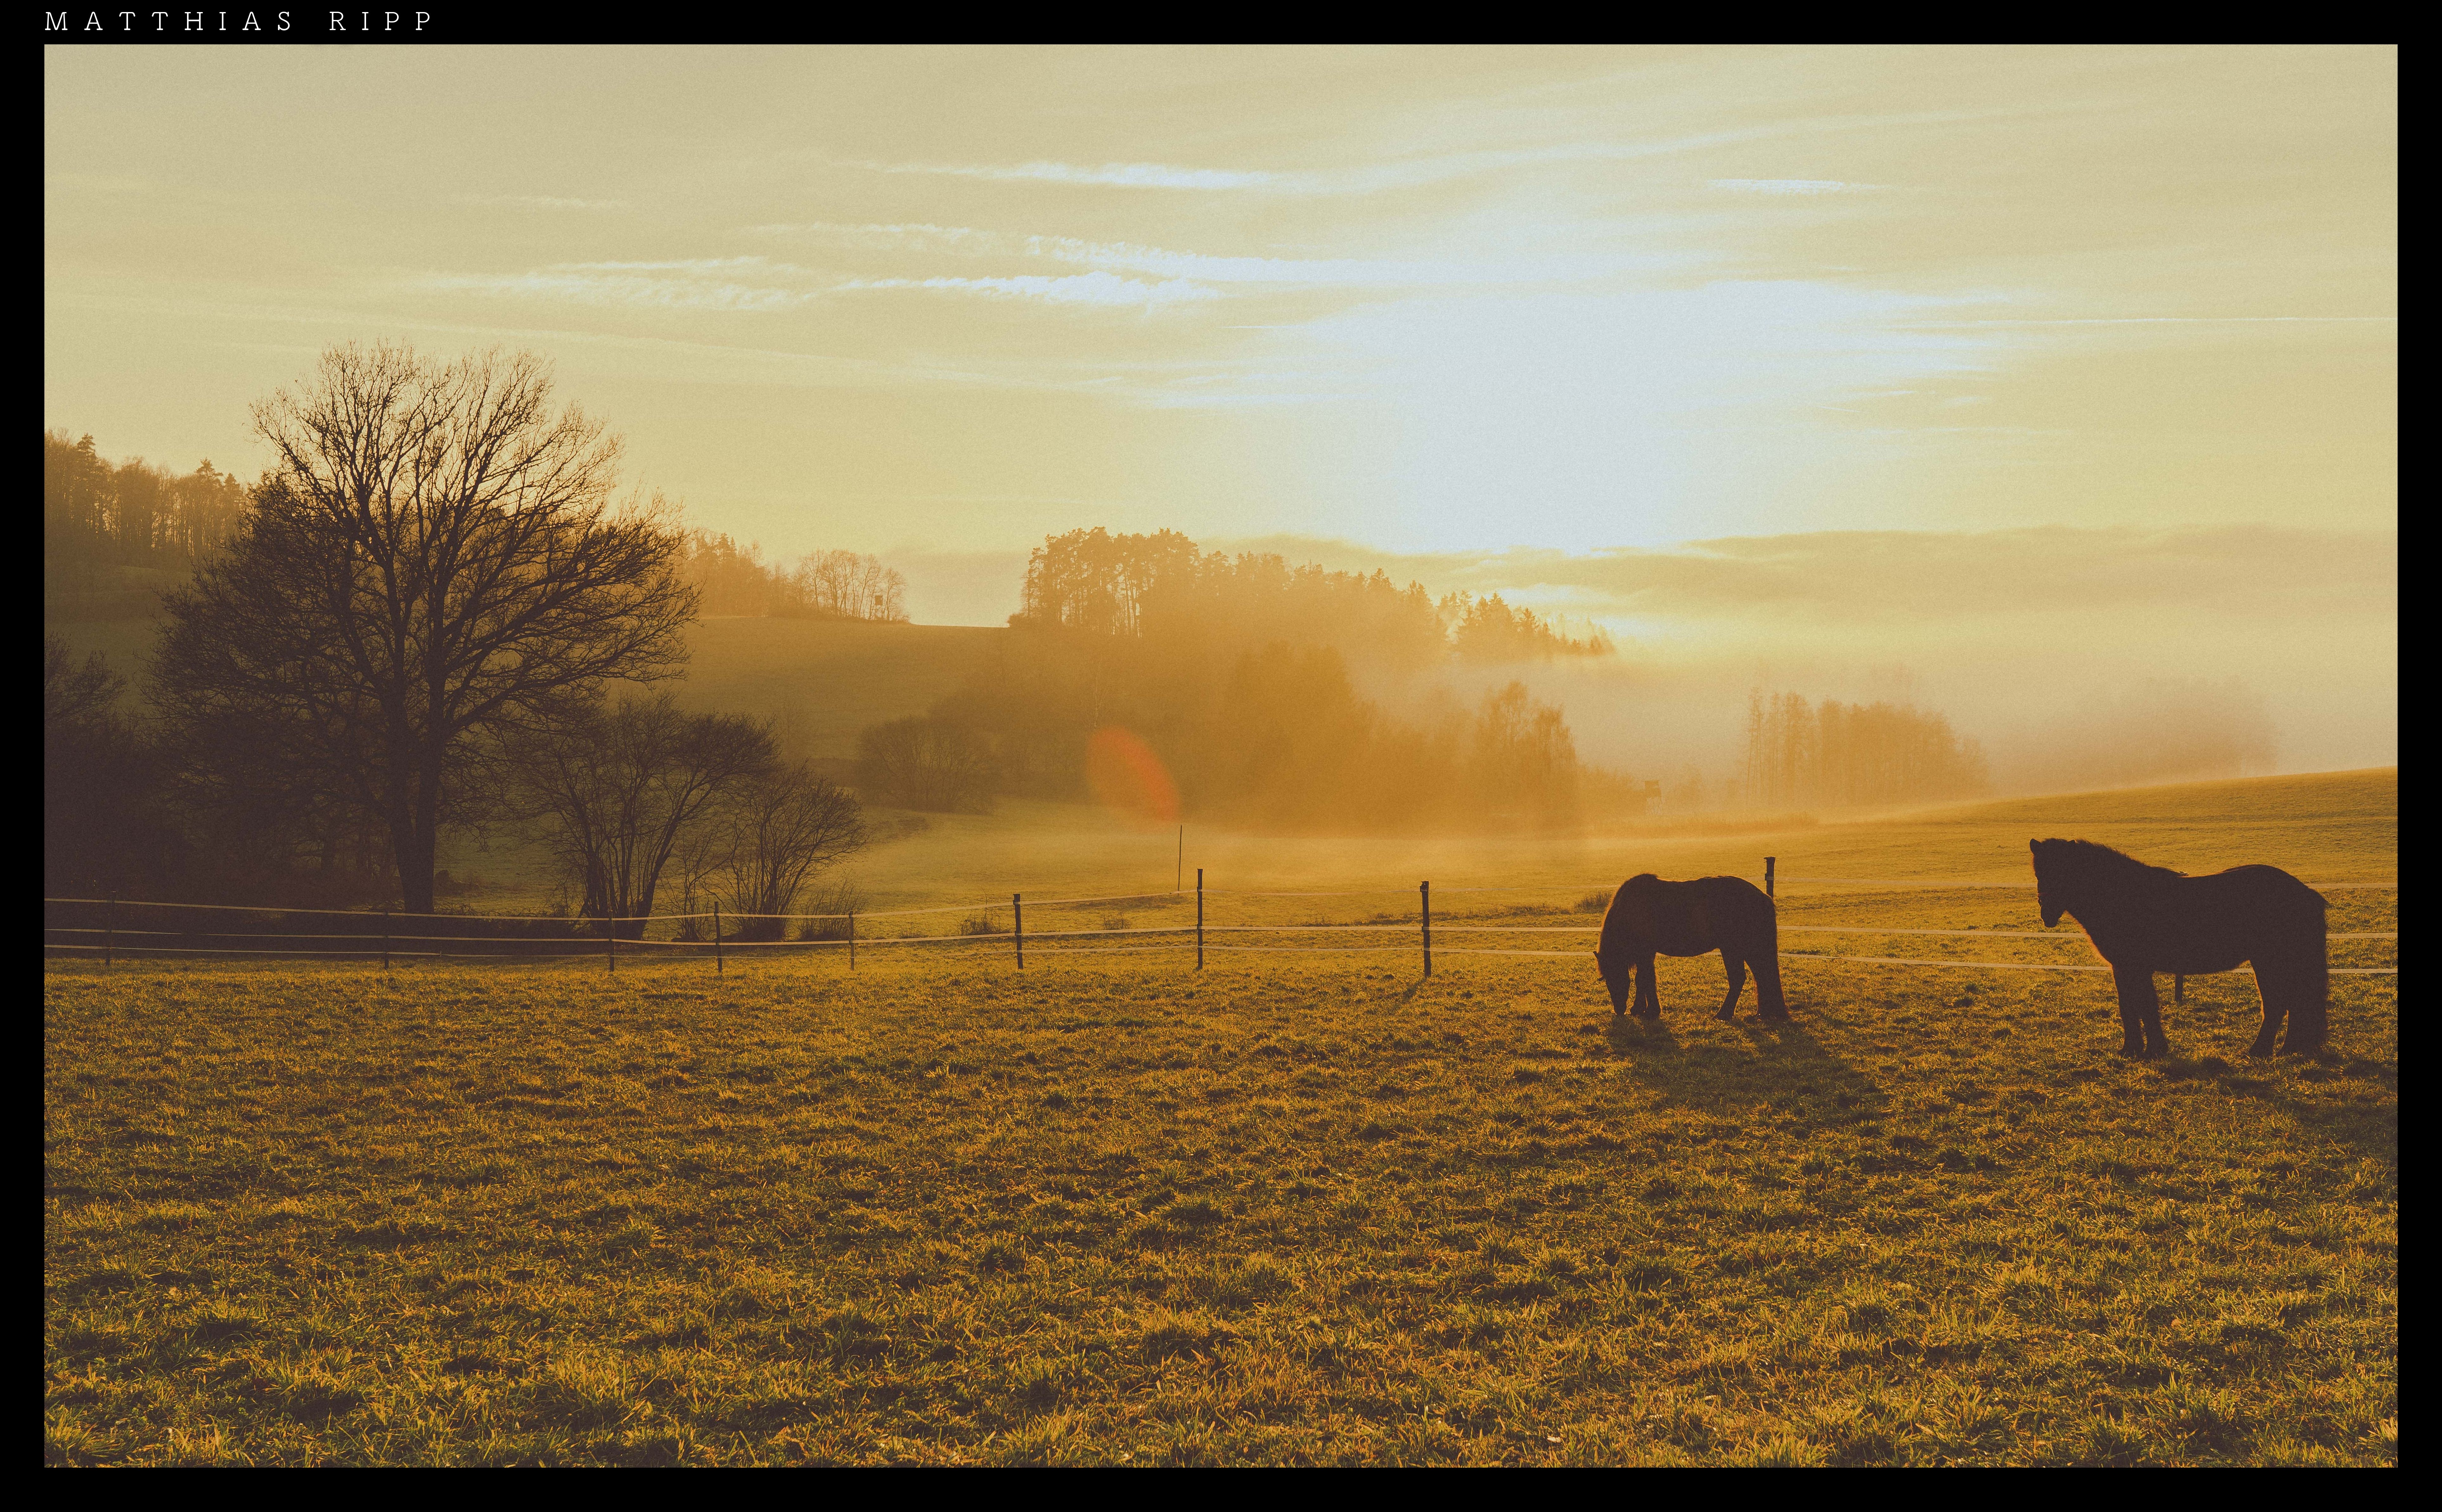
landscape, horizon, light, sun, sunrise, sunset, mist, prairie, sunlight, morning, dawn, animal, dusk, europe, evening, orange, horse, frame, savanna, plain, horses, art, clouds, cool image, full, 35mm, grassland, animals, europa, beauty, germany, deutschland, licht, landschaft, kunst, sonne, sony, bayern, zeiss, distagon, i, wolken, alpha7rii, vollformat, steppe, sch nheit, bavarian, natural environment, atmospheric phenomenon